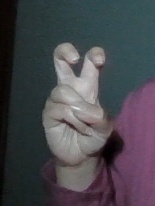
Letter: toot